Leon Perera

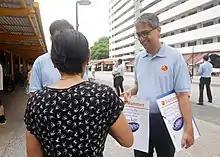
Perera on a walkabout

Before running as a candidate, Perera was a Workers' Party grassroots activist in the Paya Lebar ward of Aljunied GRC.